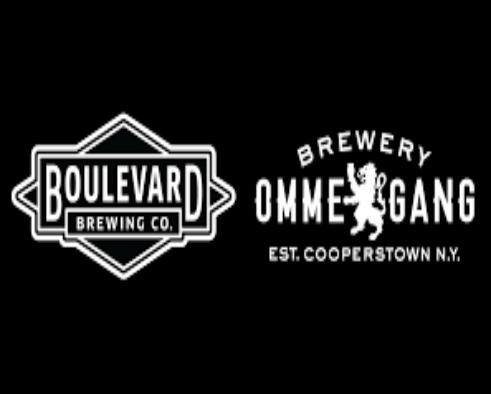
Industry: Food